Cycles Devinci

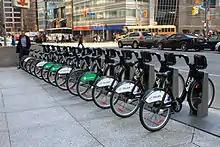
Bixi Toronto May 2011

Cycles Devinci is a Canadian bicycle manufacturer established in Chicoutimi, Quebec in 1987. In addition to a full line of road, mountain and hybrid bicycles, it also manufactures the BIXI-brand of bicycle used in bicycle sharing schemes in cities such as Montreal, Toronto and Minneapolis. In most cities, like Montreal, BIXI offers both normal and electric bicycles.